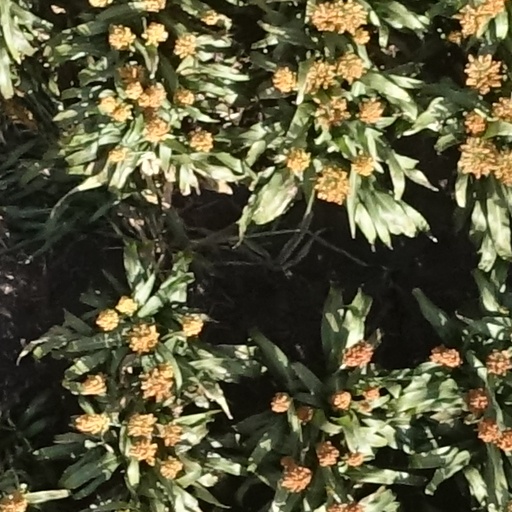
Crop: sorghum